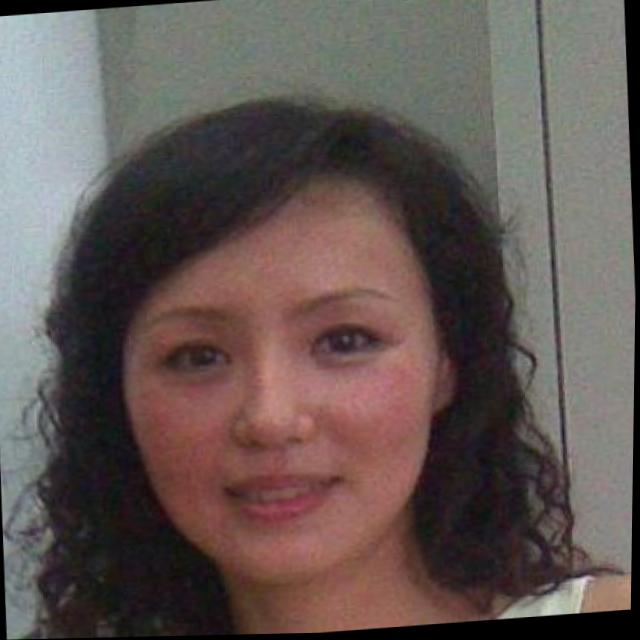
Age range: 21-44